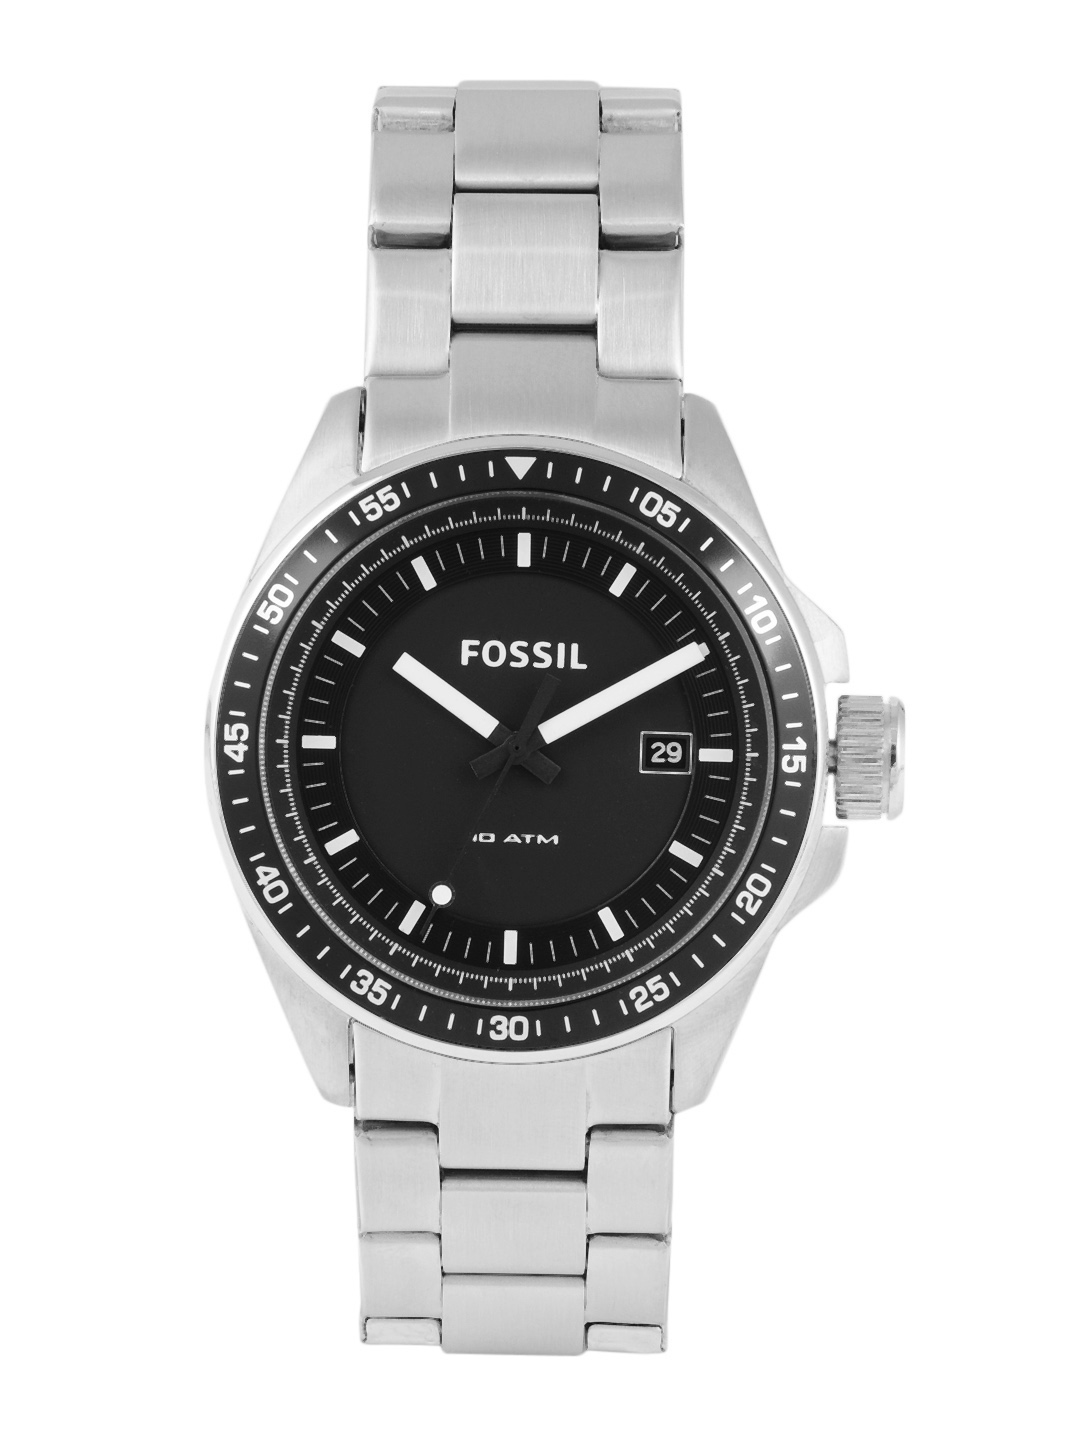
Fossil Men Black Dial Watch AM4385
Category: Accessories / Watches / Watches
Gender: Men
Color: Black
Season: Winter 2016
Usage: Casual